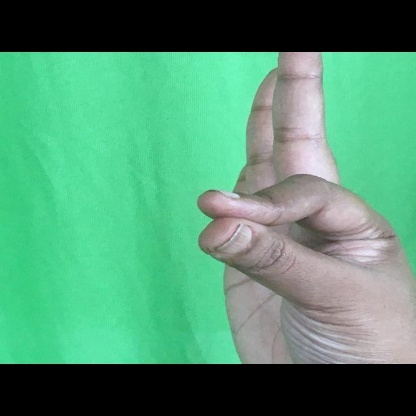
Mudra: Hamsasyam